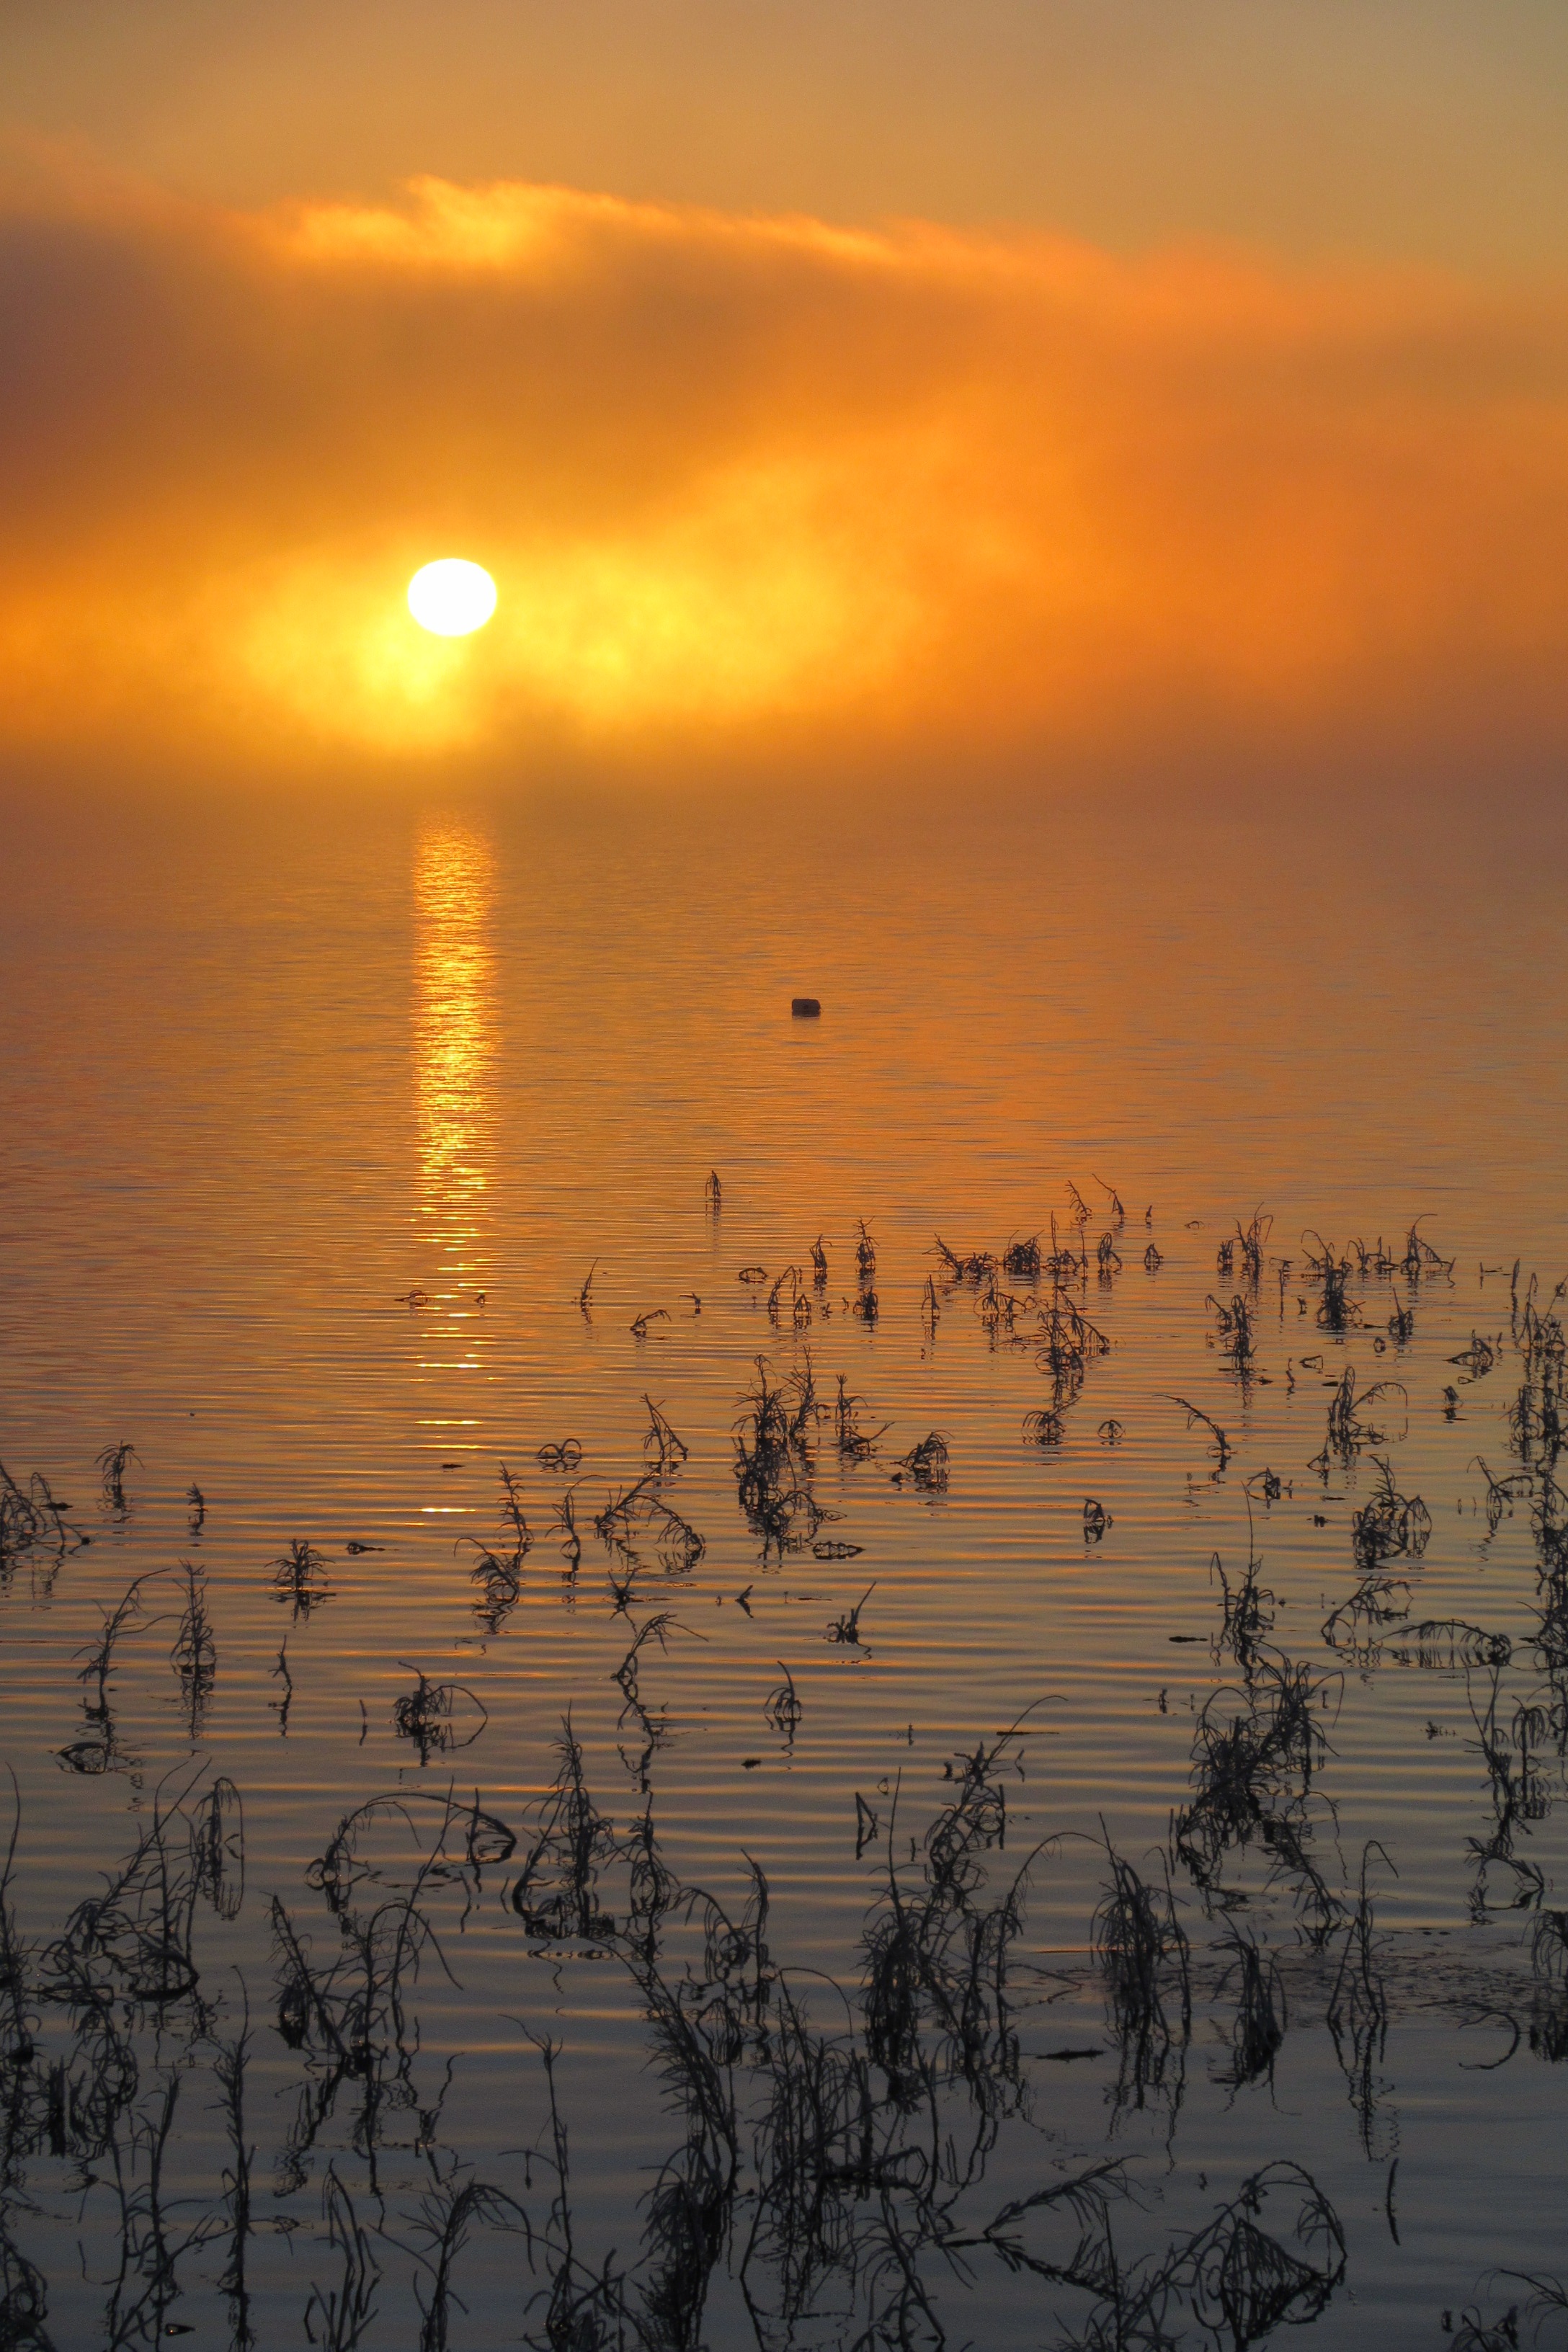
sea, ocean, horizon, snow, winter, cloud, sky, sunrise, sunset, sunlight, morning, lake, dawn, dusk, evening, reflection, landscapes, afterglow, norrbotten, atmospheric phenomenon